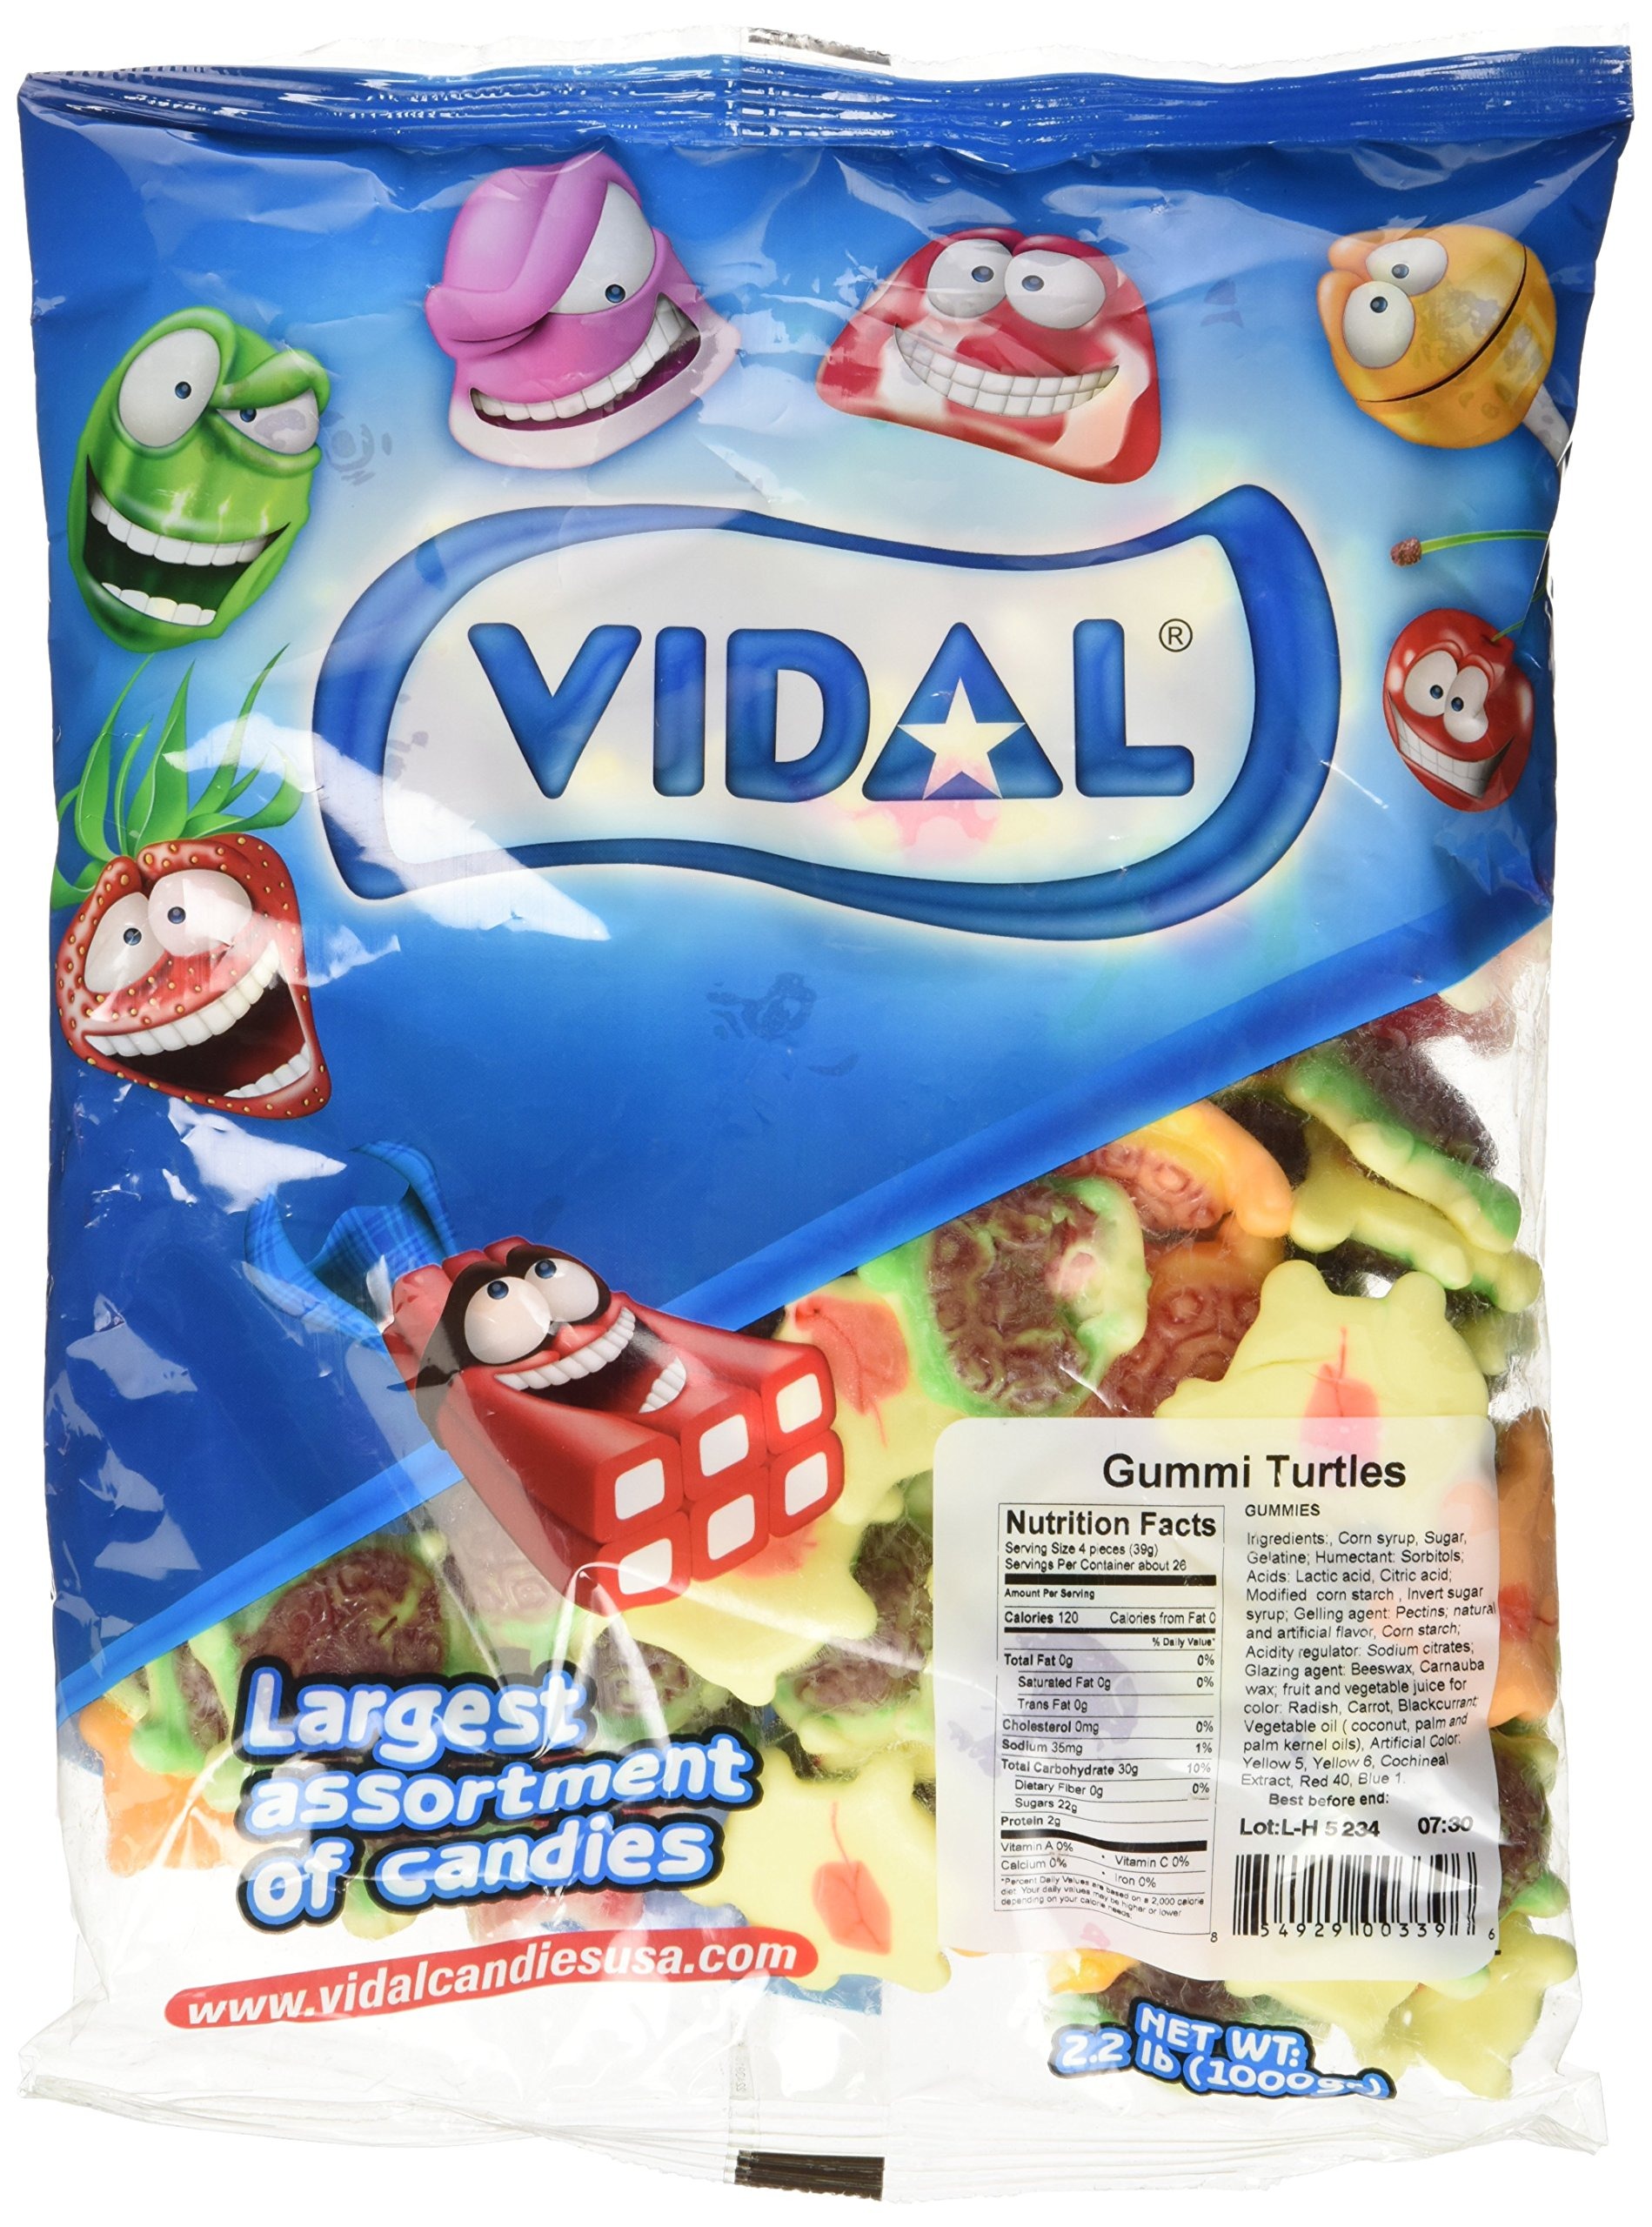
Item Name: Vidal Gummi Turtles (2.2 Pounds)
Bullet Point 1: Bulk Unwrapped Gummy Turtles Candy (2.2 LB Bag )
Bullet Point 2: Gummy Turtles are soft, chewy candy shaped to resemble turtles.
Bullet Point 3: Each gummy turtle is filled with a sweet raspberry center and come in assortment of fruity colors.
Bullet Point 4: Arrives Factory Sealed Bag. Approx 110 Pcs Per 2.2 Lb Bag.
Value: 35.2
Unit: Ounce

Price: 29.92